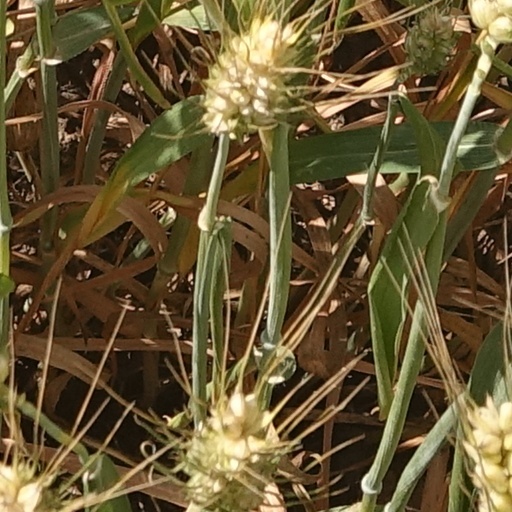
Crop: wheat